Pepsiman (video game)

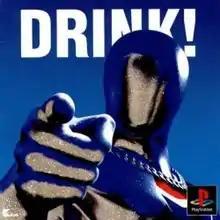
Cover art, featuring the title character

is an endless runner action video game developed and published by KID for the PlayStation. It was released in Japan on March 4, 1999, and is based on the eponymous Japanese superhero mascot for the American carbonated soft drink Pepsi. It focuses the player on avoiding obstacles by running, dashing, and jumping, while Pepsiman automatically runs forward through each of the game's stages.